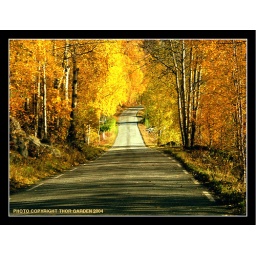
Harvest time... Like flying on golden wings when I drive to the golfcourse in a symphony of yellow leaves